Graz Hauptbahnhof

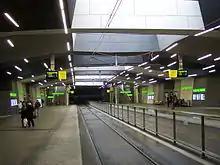
New subsurface tram stop at the Hauptbahnhof

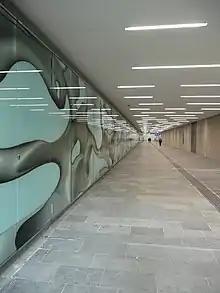
New pedestrian tunnel to Wagner Biro Straße

Since 2010 the station has been adapted for its new role as an international transport hub and to cope with increasing national and regional traffic. When the construction of the Koralm Railway is completed all international traffic from Vienna to Italy will pass through Graz.